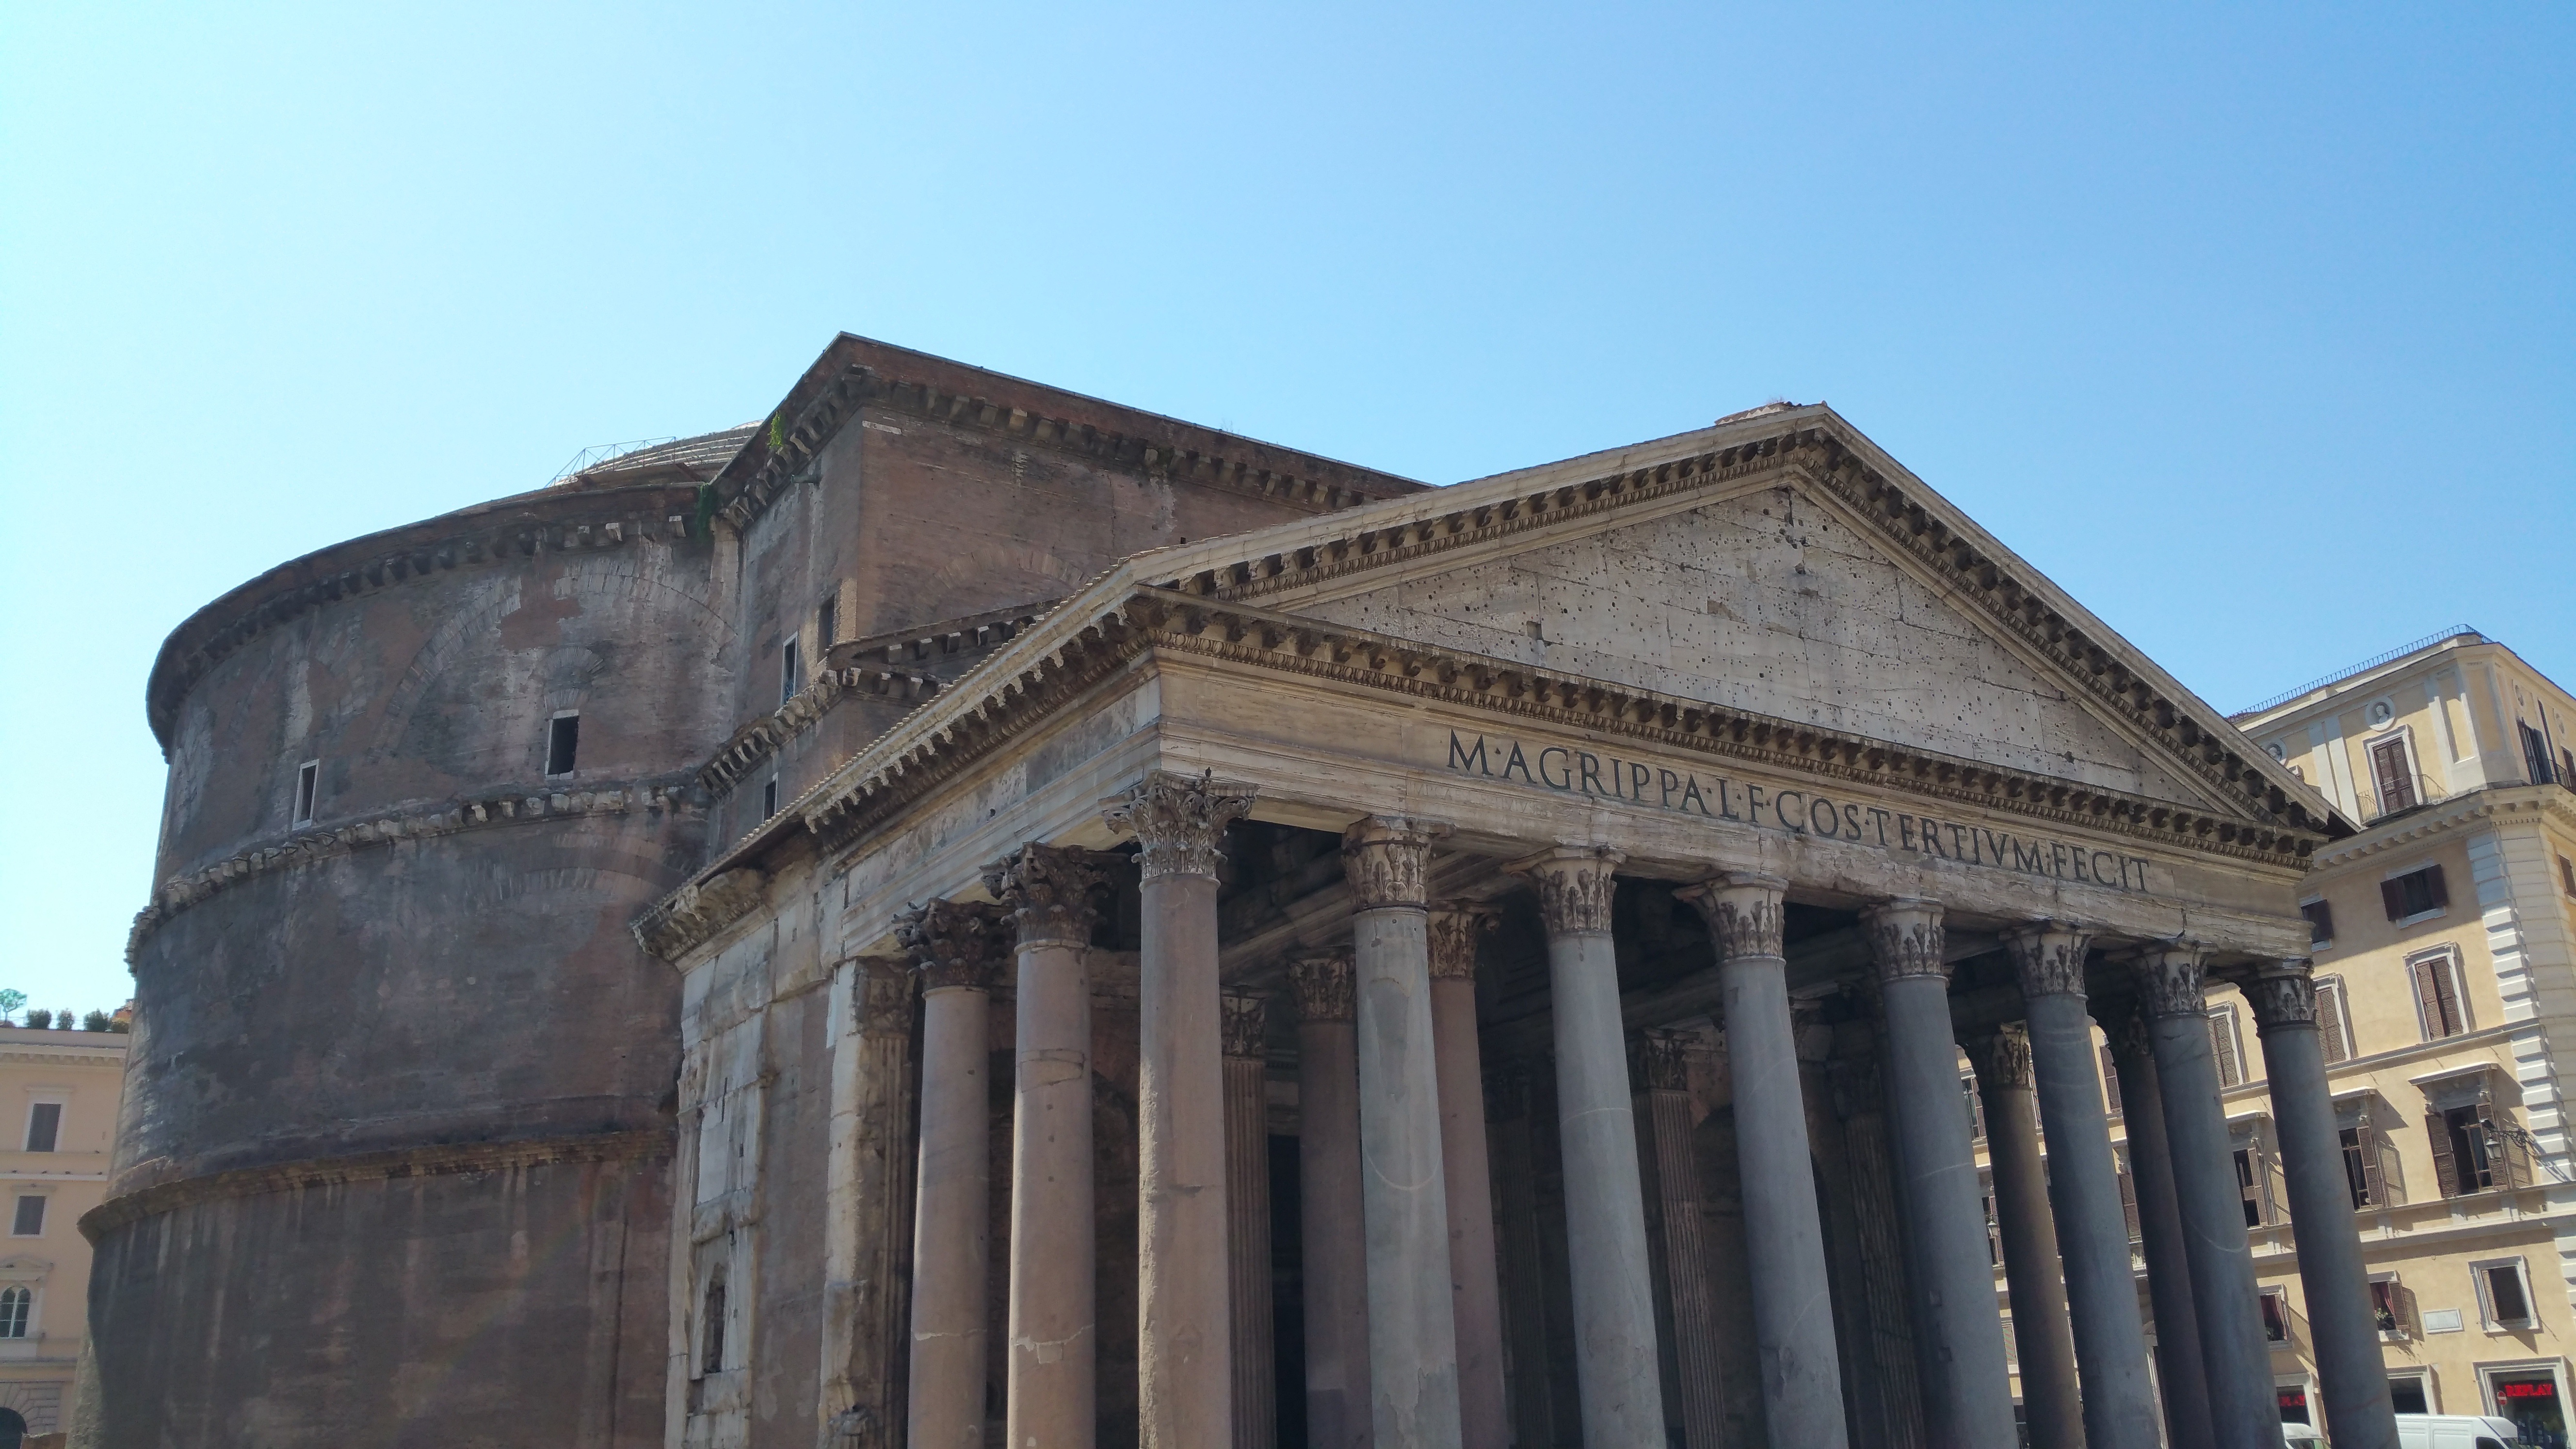
architecture, antique, building, city, monument, landmark, facade, historic, place of worship, rome, temple, roman, pantheon, ancient rome, roman temple, ancient history, human settlement, ancient roman architecture